Mucicarmine stain

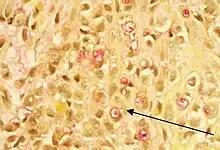
Histopathology of signet ring cell carcinoma of urinary bladder on mucicarmine stain, coloring the mucin within tumor cells pink/red.

Mucicarmine stain is a staining procedure used for different purposes. In microbiology the stain aids in the identification of a variety of microorganisms based on whether or not the cell wall stains intensely red. Generally this is limited to microorganisms with a cell wall that is composed, at least in part, of a polysaccharide component. One of the organisms that is identified using this staining technique is "Cryptococcus neoformans".